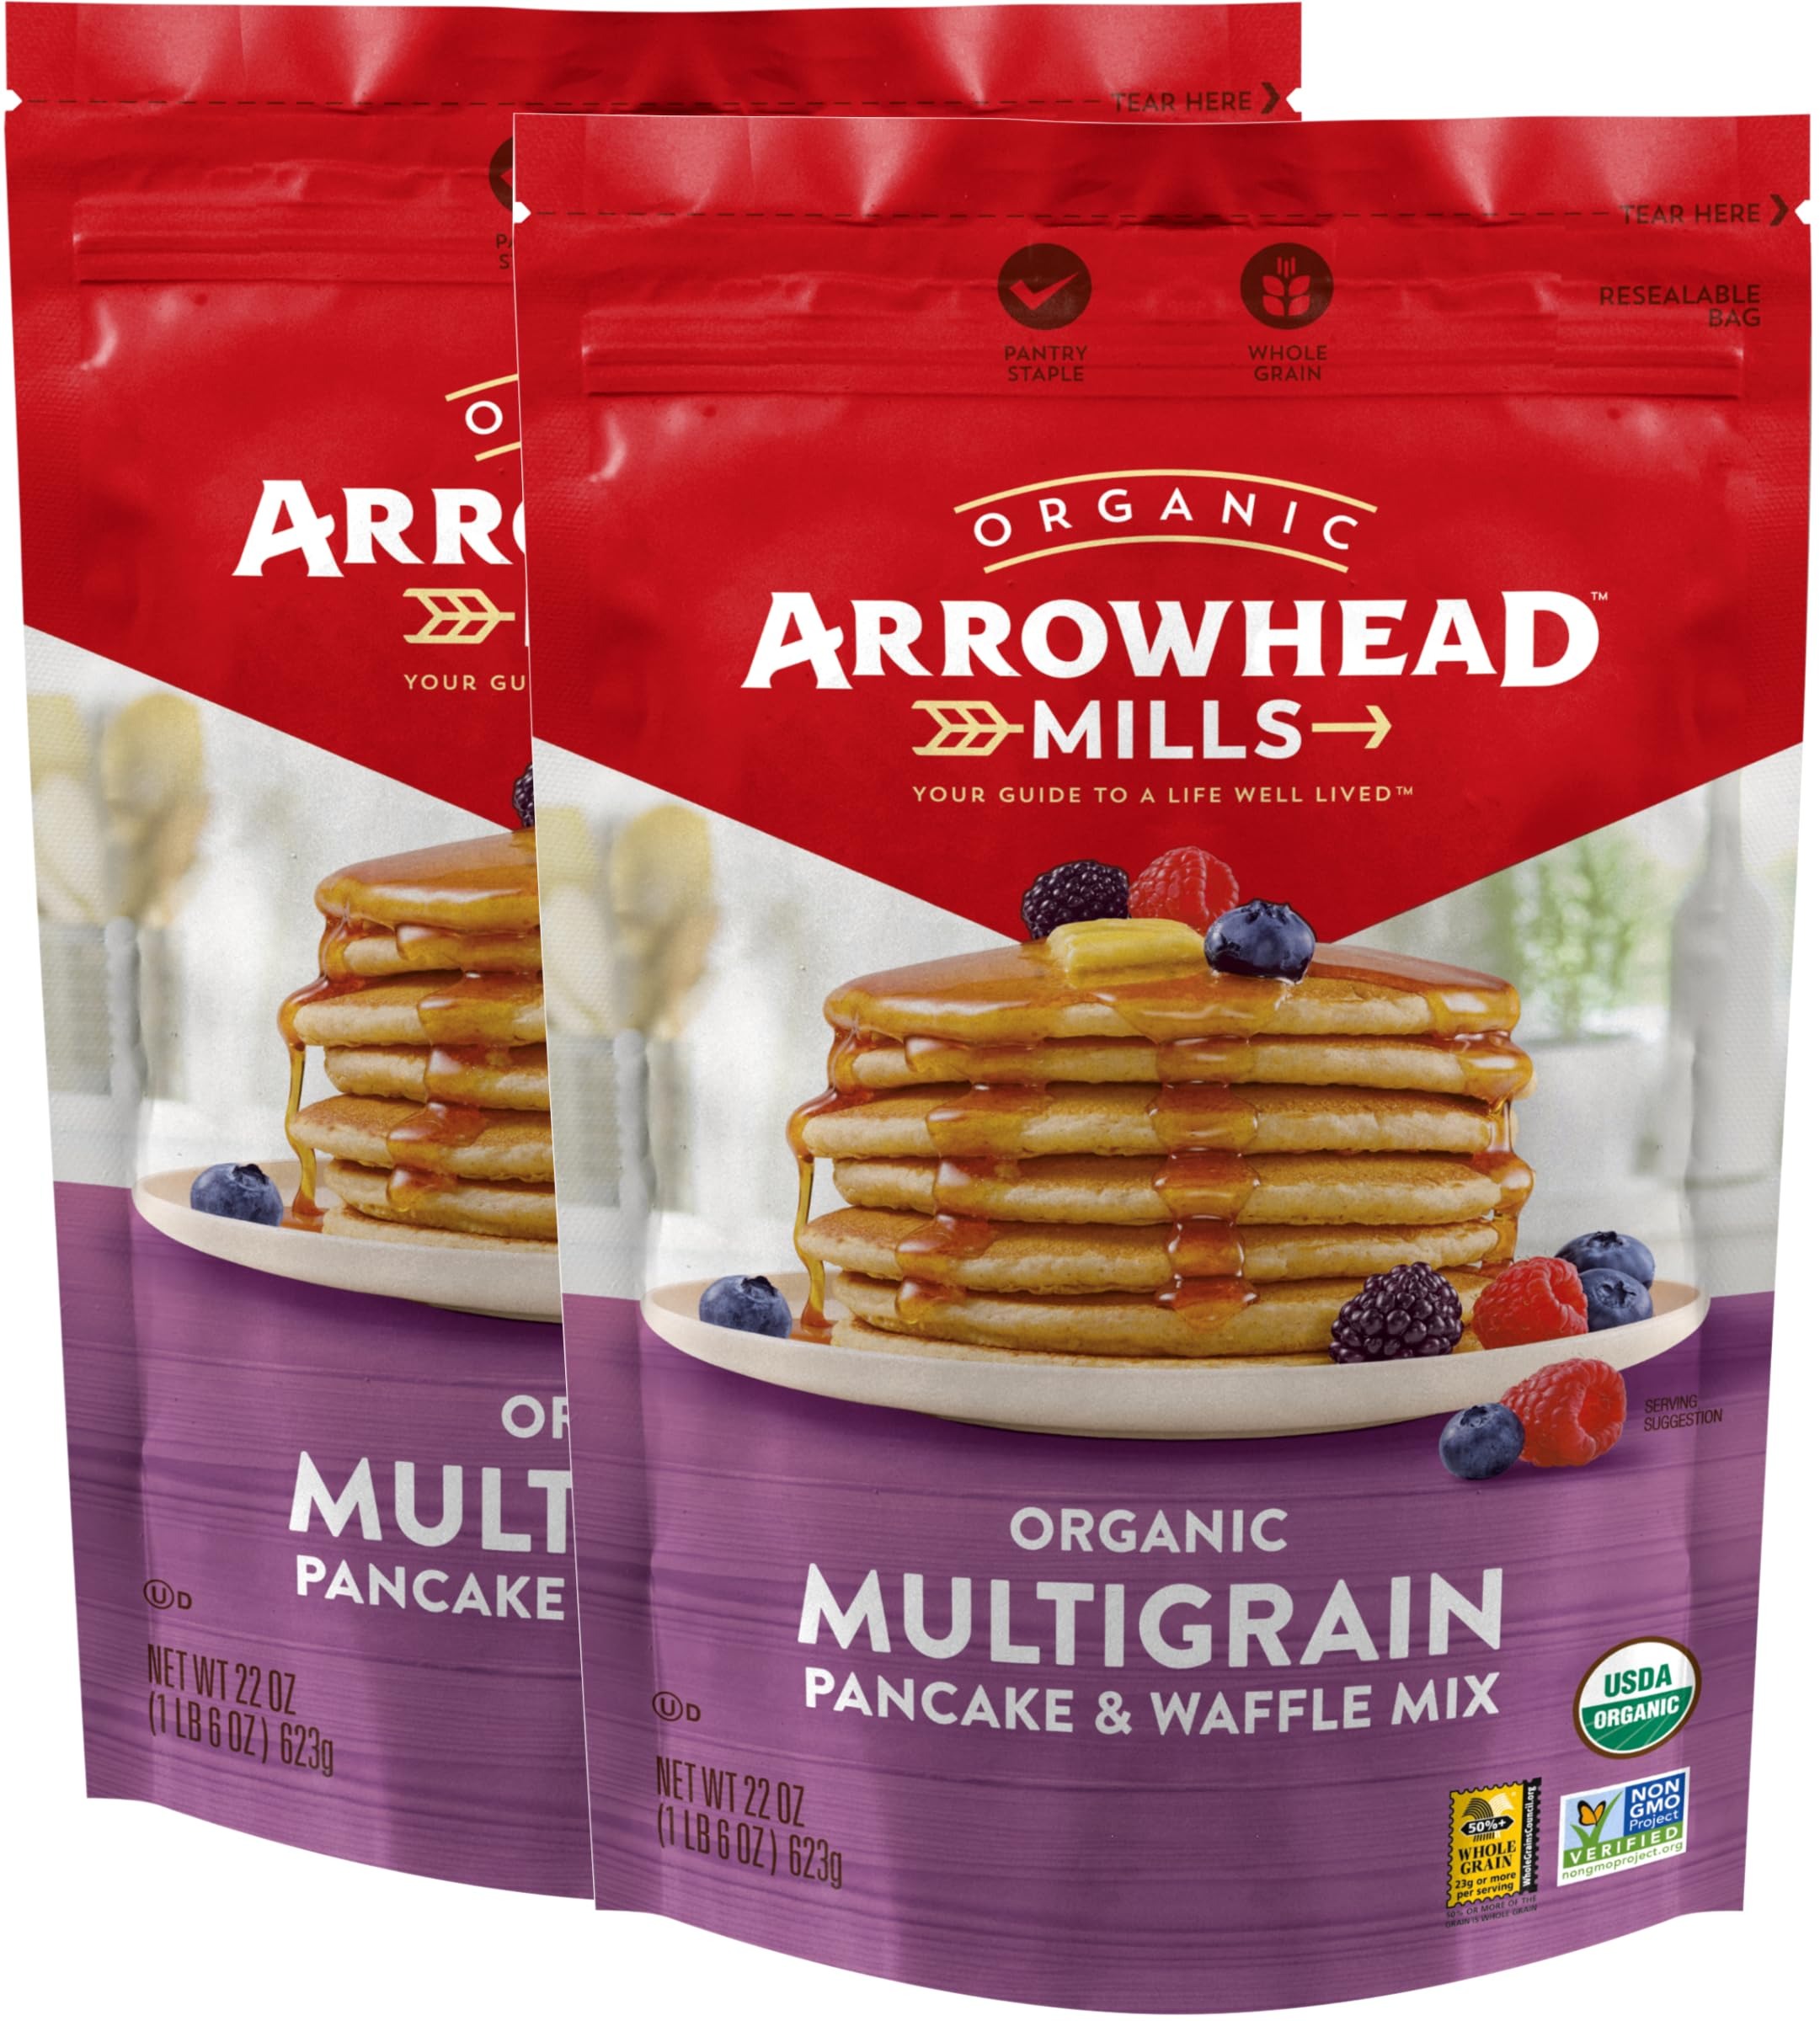
Item Name: Arrowhead Mills Multigrain Pancake and Waffle Mix, 22 oz (Pack of 2)
Bullet Point 1: 2 - 22 oz bags of Arrowhead Mills Multigrain Pancake and Waffle Mix
Bullet Point 2: Made with a nutritious blend of organic whole grains including whole wheat, brown rice, yellow corn, and rye
Bullet Point 3: The delicious balance of wholesome grains bakes up into scrumptious muffins and more; Good source of fiber
Bullet Point 4: USDA Organic, Non-GMO, Whole Grain; Kosher
Bullet Point 5: Easy to prepare – just add water – delicious and nutritious pancakes and waffles are ready in minutes
Product Description: <b>2 - 22 oz bags of Arrowhead Mills Multigrain Pancake and Waffle Mix<br></b>Arrowhead Mills Organic Multigrain Pancake & Waffle Mix is made with a nutritious blend of organic whole grains including whole wheat, brown rice, yellow corn, and rye. The delicious balance of wholesome grains bakes up into scrumptious muffins and more. Easy to prepare – just add water (or milk) and a little oil – delicious and nutritious pancakes and waffles are ready in minutes. USDA Organic, Non-GMO, Whole Grain; Kosher.
Value: 44.0
Unit: Ounce

Price: 5.84